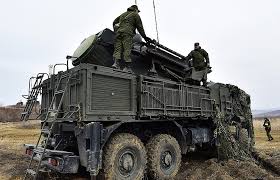
Label: Pantsir-S1